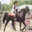
Label: horse